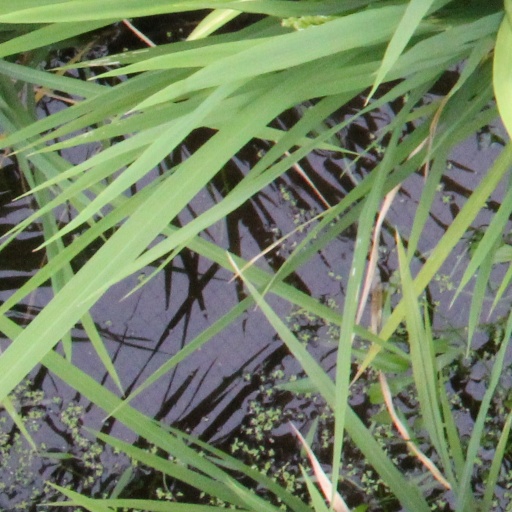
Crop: rice